Matthew Judon

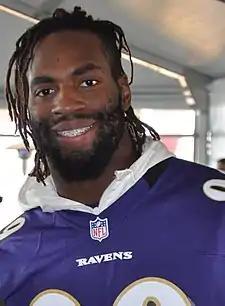
Judon with the Baltimore Ravens in 2018

Matthew Judon (born August 15, 1992) is an American professional football linebacker. He played college football for the Grand Valley State Lakers, where he set the Division II record for sacks, and was selected by the Baltimore Ravens in the fifth round of the 2016 NFL draft. He has also played for the New England Patriots and Atlanta Falcons.